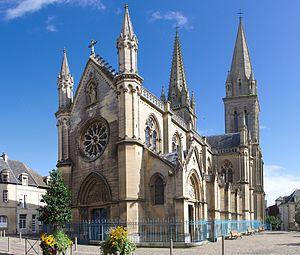
Basilique Notre-Dame de la Délivrande, Douvres-la-Délivrande (France) This building is inscrit au titre des Monuments Historiques. It is indexed in the Base Mérimée, a database of architectural heritage maintained by the French Ministry of Culture,
Il existe 171 basiliques mineures en France.